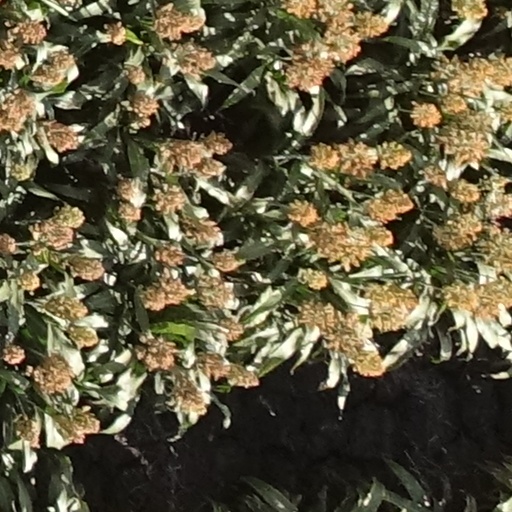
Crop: sorghum